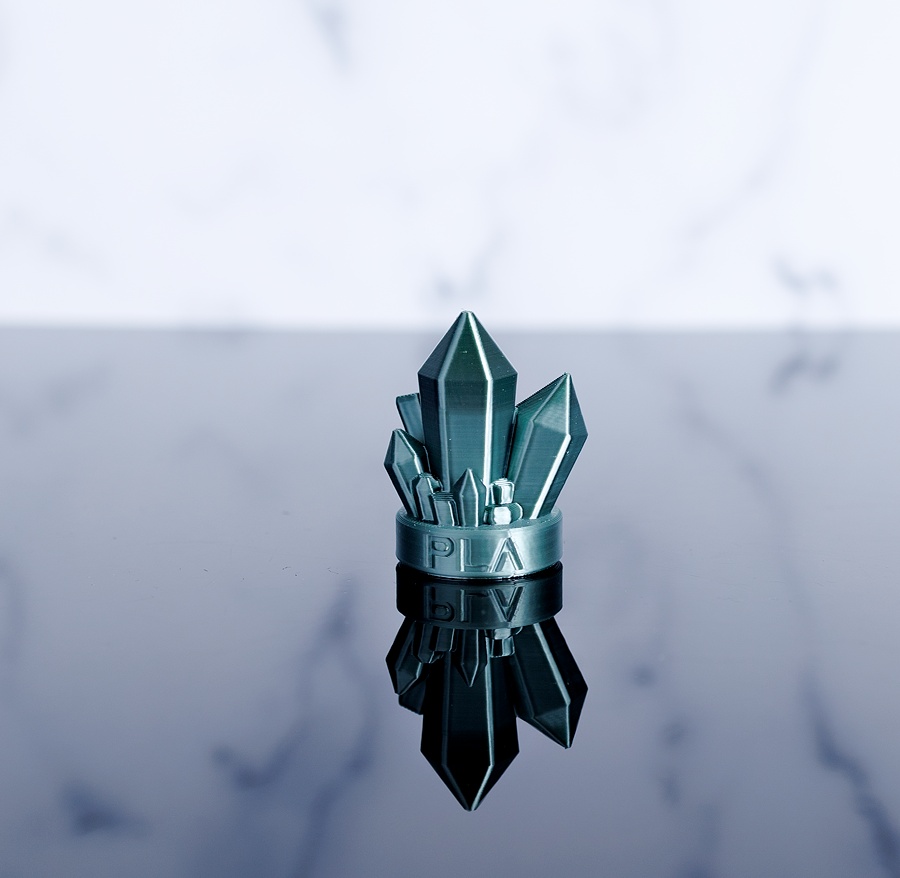
Emerald Green Silk
Brand: Chaotic 3 Workshop
Category: Arts & Entertainment > Hobbies & Creative Arts > Arts & Crafts > Art & Crafting Materials > Embellishments & Trims > Ribbons & Trim > Velvet Ribbons